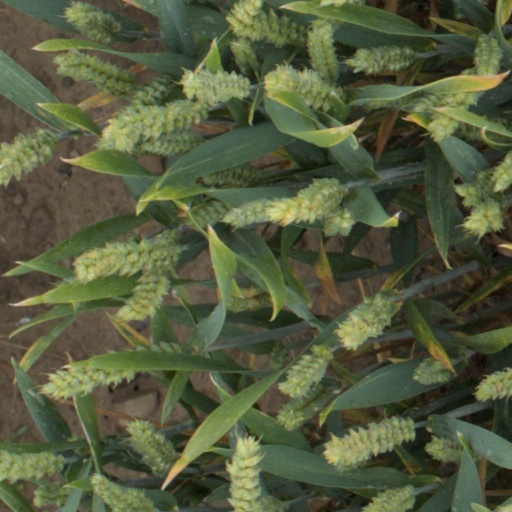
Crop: wheat